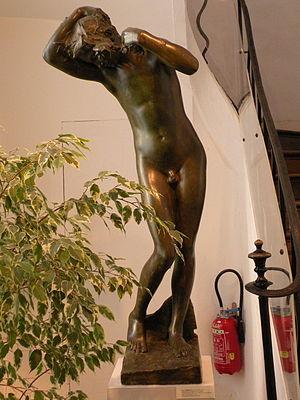
statue de narcisse au Musée départemental de l'Oise - Plâtre patiné, Henri Greber (1856-1941)
Henri Désiré Léon Gréber, dit Henri Gréber, né à Beauvais le 28 mai 1854 et mort à Paris le 4 juin 1941, est un sculpteur, médailleur et céramiste français.